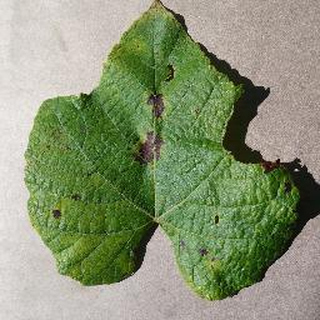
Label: grape_leaf_blight